Sound of Violence

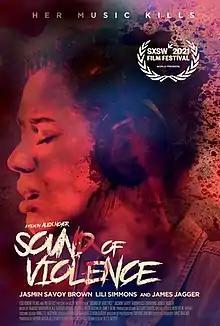
Official release poster

Sound of Violence is a 2021 Finnish-American slasher film written and directed by Alex Noyer in his directorial debut, inspired by his short film "Conductor". The film stars Jasmin Savoy Brown as a formerly deaf girl who goes on a killing spree after witnessing the murder of her family. The film was released on May 21, 2021 by Gravitas Ventures after its world premiere on March 19, 2021 at the SXSW Film Festival.